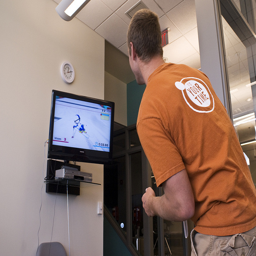
A man wearing a burnt orange shirt watching a TV
a person that is standing up playing some wii
A young playing Wii and watching the screen closely.
A man wearing an orange shirt playing a video game.
a person standing up with a tv in the room